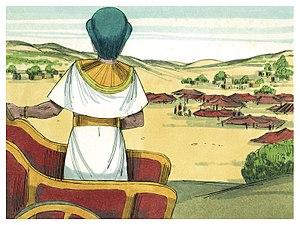
Illustration biblique du livre de la Exode chapitre 2 עברית: 2 האיור המקראי של change me! פרק हिन्दी: {{{hi}}} अध्याय change me! की पुस्तक की बाइबिल चित्रण Bahasa Indonesia: Ilustrasi Alkitab dari Kitab Keluaran pasal 2 Italiano: Illustrazione biblica del libro della change me! Capitolo 2 日本語: change me!2章の本の聖書の実例 Jawa: Ilustrasi Alkitab saking Kitab Pangentasan pasal 2 한국어: change me! 2 장 장부의 성경 그림 Bahasa Melayu: Ilustrasi Alkitab dari Kitab Keluaran pasal 2